Question: Where is the white building located?
Tambaya: A ina farin gini yake?
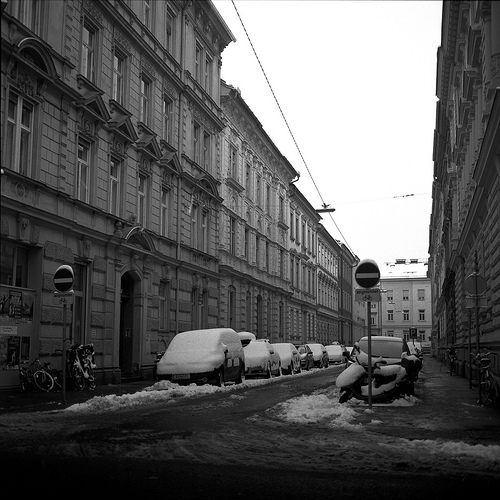
Answer: End of street.
Amsa: A ƙarshen titi.